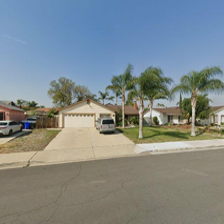
Label: streetView